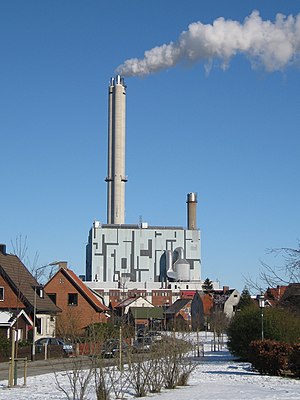
Fosie
Fosie er en bydel i Malmø i Skåne. I Fosie bor cirka 40.000 personer.